Paul Johnson (writer)

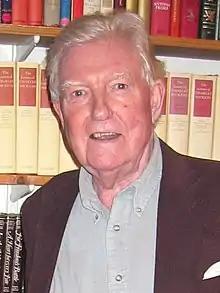
Johnson in March 2005

Paul Bede Johnson (2 November 1928 – 12 January 2023) was a British journalist, popular historian, speechwriter and author. Although associated with the political left in his early career, he became a popular conservative historian.